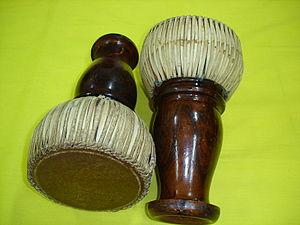
Le Romvong. En occident, communément appelé Rom vong, ou Roam vong, il est un type de danse lente de l'Asie du Sud-Est dans laquelle les femmes et les hommes tournent, dans un même cercle, en intégrant des mouvements de main gracieux et un jeu de jambes simple.